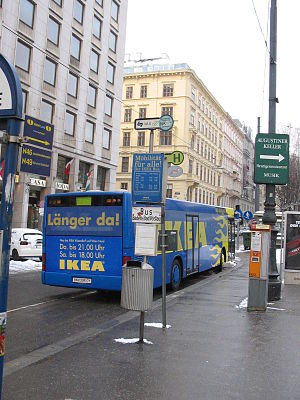
Wiener Lokalbahnen
Den gratis shuttlebus til IKEA drives også af Wiener Lokalbahnen
Aktiengesellschaft der Wiener Lokalbahnen, er et trafikselskab i Wien og omegn i Østrig. Selskabet ejes 100 % af Wiener Stadtwerke Holding AG. Det har 325 ansatte og en årlig omsætning på 23 mio Euro.